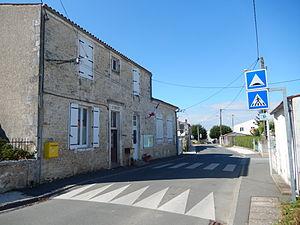
Saint-Froult, Charente-Maritime, France. • La rue de l'Europe, ici photographiée en direction du nord et de Saint-Nazaire-sur-Charente, est la rue principale de Saint-Froult. Elle fait partie de la route départementale D125E1. La mairie de la commune, visible sur la gauche de l'image, y est implantée. On aperçoit également, sur la droite de l'image, un arrêt de bus du réseau départemental. Enfin, un plateau ralentisseur et une zone 30 y ont été installés.
Saint-Froult est une commune du sud-ouest de la France, située dans le département de la Charente-Maritime.